Blues, Ballads and Beyond

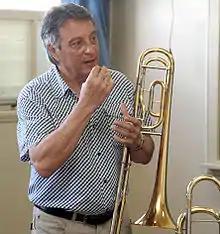
"Improvisation No. 1" composed by internationally known artist/composer is featured on "Blues, Ballads and Beyond"

""Mind boggling is how well he plays the trombone...Unbelievable! Remarkable playing. What being a true musician is all about.""